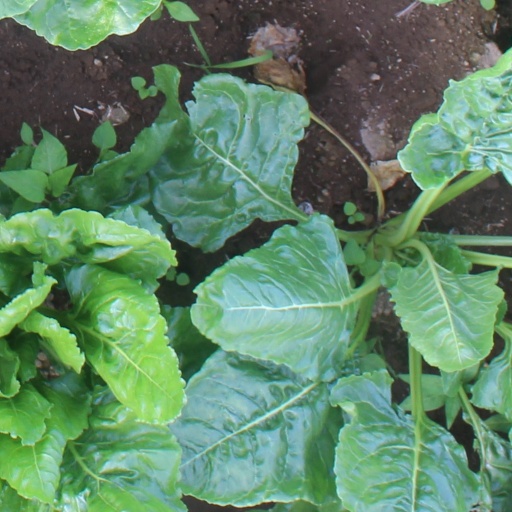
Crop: sugar beet